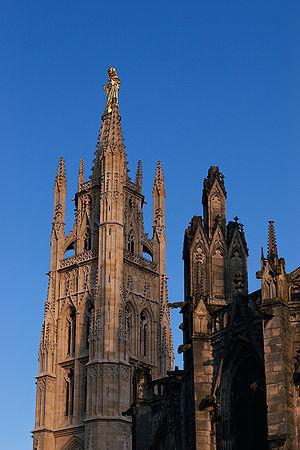
Pey Berland est un homme d'Église français des XIVᵉ et XVᵉ siècles. Il est archevêque de Bordeaux de 1430 à 1456.
Monuments et lieux touristiques de Bordeaux, ville de Gironde.
La tour Pey-Berland, du nom de l'archevêque Pey Berland, est le clocher séparé de la Cathédrale Saint-André, situé à Bordeaux sur la Place Pey-Berland. Elle fait l’objet d’un classement au titre des monuments historiques par la liste de 1862. Elle est également classée au patrimoine mondial de l'Unesco.